Atmospheric entry

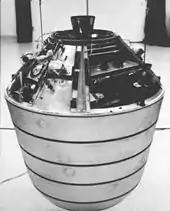
"Discoverer" type reconnaissance satellite film Recovery Vehicle (RV)

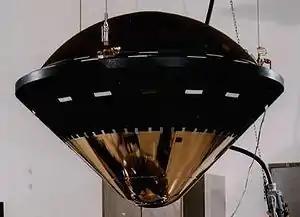
Galileo Probe during final assembly

Reconnaissance satellite RVs (recovery vehicles) also used a sphere-cone shape and were the first American example of a non-munition entry vehicle (Discoverer-I, launched on 28 February 1959). The sphere-cone was later used for space exploration missions to other celestial bodies or for return from open space; e.g., "Stardust" probe. Unlike with military RVs, the advantage of the blunt body's lower TPS mass remained with space exploration entry vehicles like the Galileo Probe with a half-angle of 45° or the Viking aeroshell with a half-angle of 70°. Space exploration sphere-cone entry vehicles have landed on the surface or entered the atmospheres of Mars, Venus, Jupiter, and Titan.